Haryana

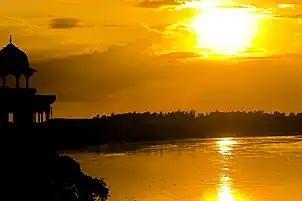
Yamuna river near the Haryana Border

Haryana is a landlocked state in northern India. It is between 27°39' to 30°35' N latitude and between 74°28' and 77°36' E longitude. The total geographical area of the state is 4.42 m ha, which is 1.4% of the geographical area of the country. The altitude of Haryana varies between 700 and 3600 ft (200 metres to 1200 metres) above sea level. Haryana has only 4% (compared with national 21.85%) area under forests. Karoh Peak, a tall mountain peak in the Sivalik Hills range of the greater Himalayas range located near Morni Hills area of Panchkula district, is the highest point in Haryana. Most of the state sits atop the fertile Ghaggar Plain, a subsection of the Indo-Gangetic Plain. Haryana has 4 states and 2 union territories on its border – Punjab, Rajasthan, Uttar Pradesh, Himachal Pradesh, Delhi, and Chandigarh.